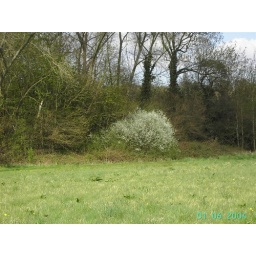
white bush in field on leftPICT0082